2001 Harrah's 500 (CART)

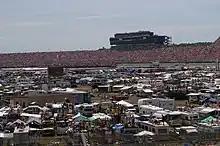
Michigan International Speedway, where the race was held.

The Michigan 500 was confirmed as part of CART's 2001 schedule in August 2000. It was the 32nd consecutive year that Michigan International Speedway had held a race in the series and the eighth round to occur in the United States that year. The event was the 11th of 21 scheduled races for the 2001 season, and was to be held on July 22 of that year.